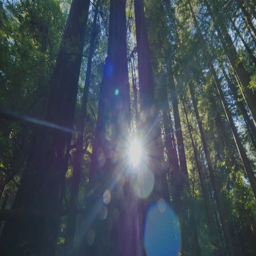
looking up at the tall redwood trees